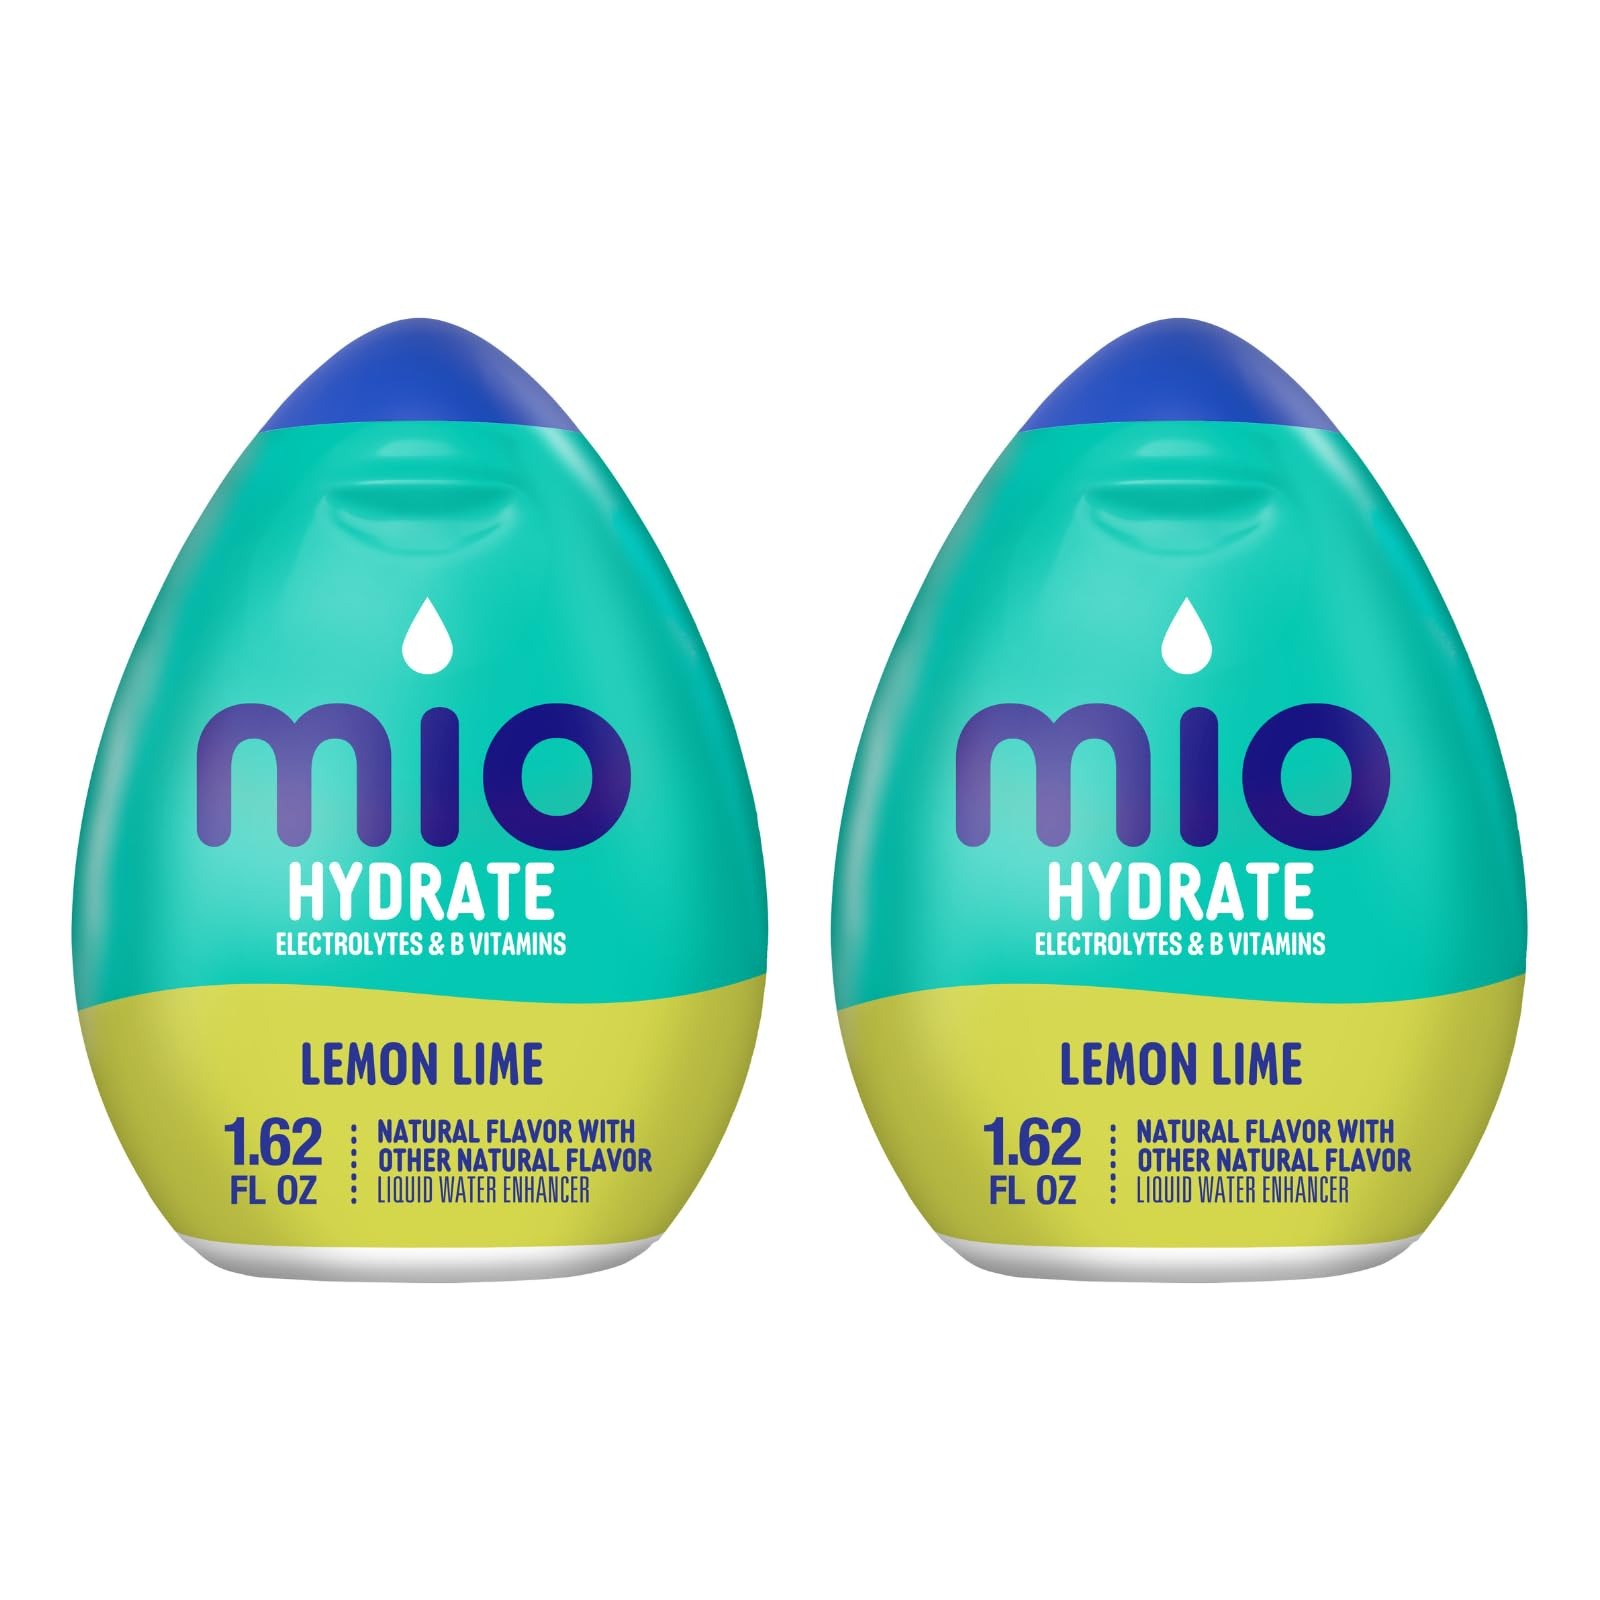
Item Name: Mio Sport Liquid Water Enhancer, Lemon Lime, 1.62 Ounce, Pack of 2
Bullet Point 1: Enjoy a boost of B vitamins & electrolytes from MiO Sport Naturally Flavored Lemon Lime Liquid Water Enhancer
Bullet Point 2: Quench your thirst with a refreshing lemon lime taste
Bullet Point 3: MiO Sport Lemon Lime is made with natural flavors
Bullet Point 4: This sugar free water enhancer contains zero calories
Bullet Point 5: Comes in a portable, resealable bottle for on-the-go citrus flavor infusions
Product Description: MiO Sport Naturally Flavored Lemon Lime Liquid Water Enhancer with Electrolytes transforms plain water with a boost of electrolytes and B vitamins, creating a refreshing drink to help you power through your day. Squeeze just a few drops from the bottle to instantly infuse your water with the bold taste of citrus. This lemon lime water enhancer has vitamins, minerals, and zero calories. The portable 1.62 fluid ounce bottle easily fits in your gym bag or glove box, perfect for a quick splash of flavor on-the-go. Just one squeeze packs enough flavor for 8 fluid ounces of water! These lemon flavored water drops are a fun and flavorful way to stay hydrated.
Value: 3.24
Unit: Fl Oz

Price: 3.775